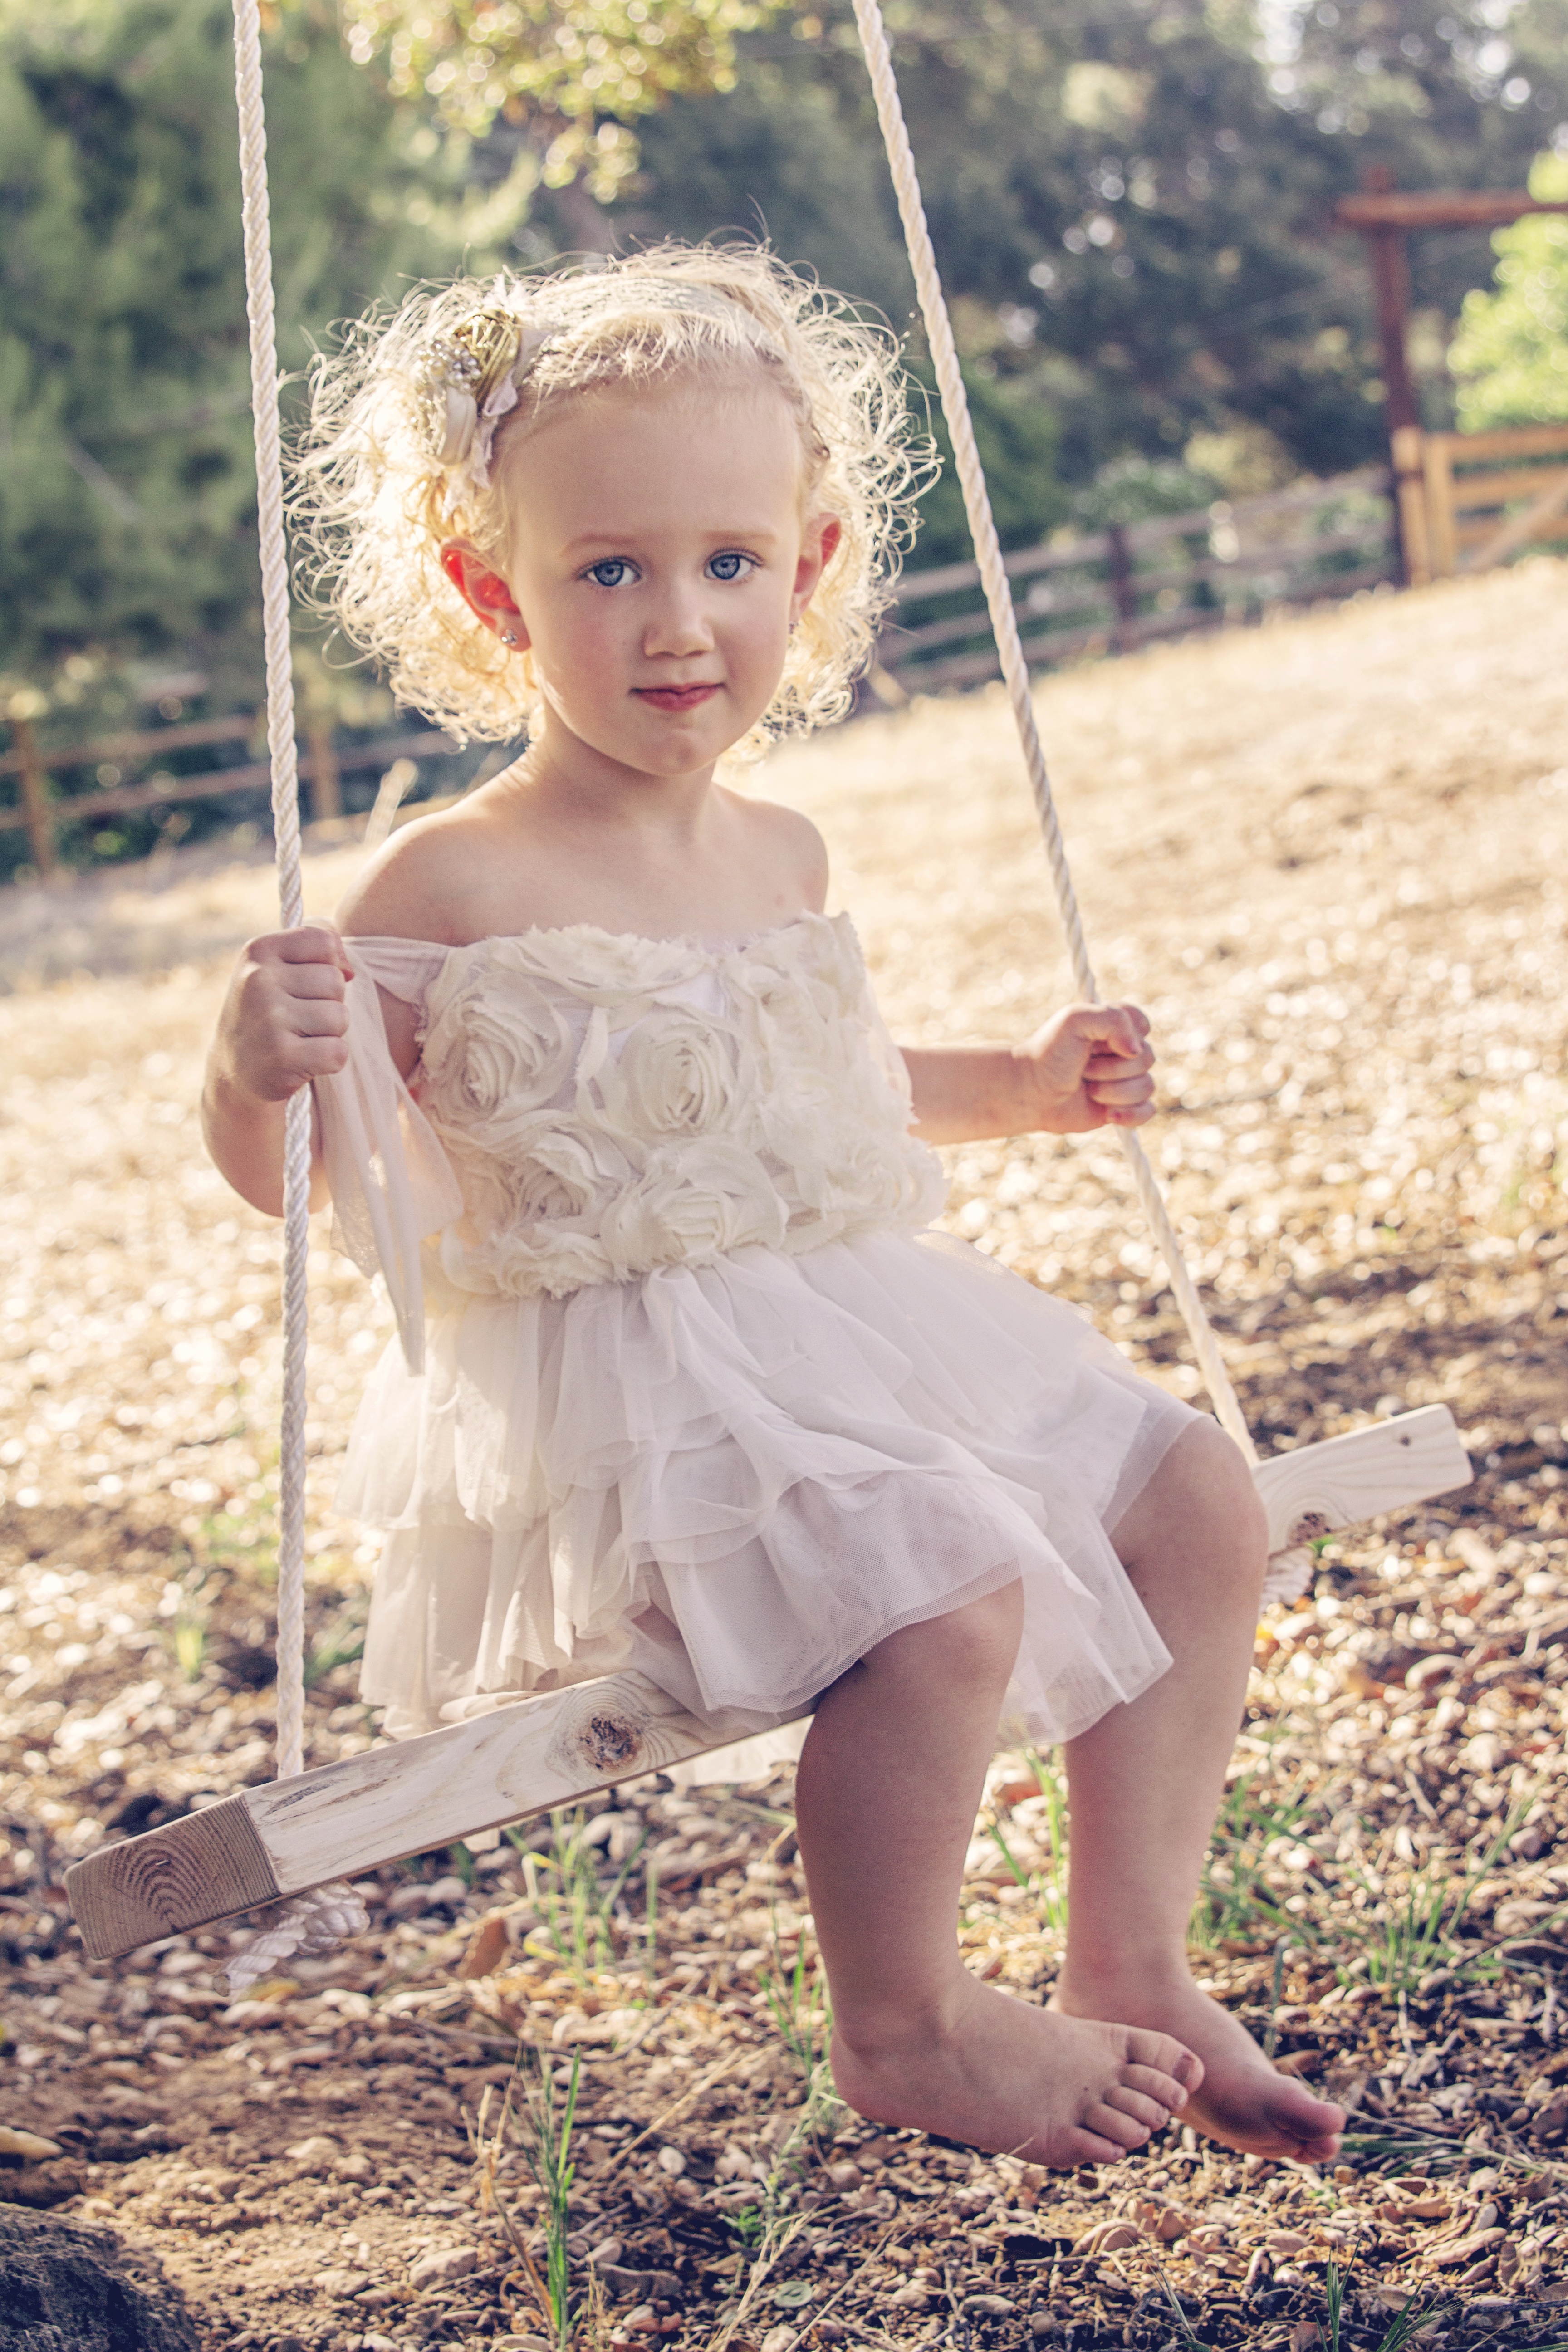
tree, nature, person, girl, play, flower, cute, summer, female, portrait, young, spring, child, childhood, swing, smiling, playful, cheerful, outdoors, fun, dress, happiness, infant, toddler, swinging, little, photograph, joy, enjoyment, photo shoot, tree swing, human positions